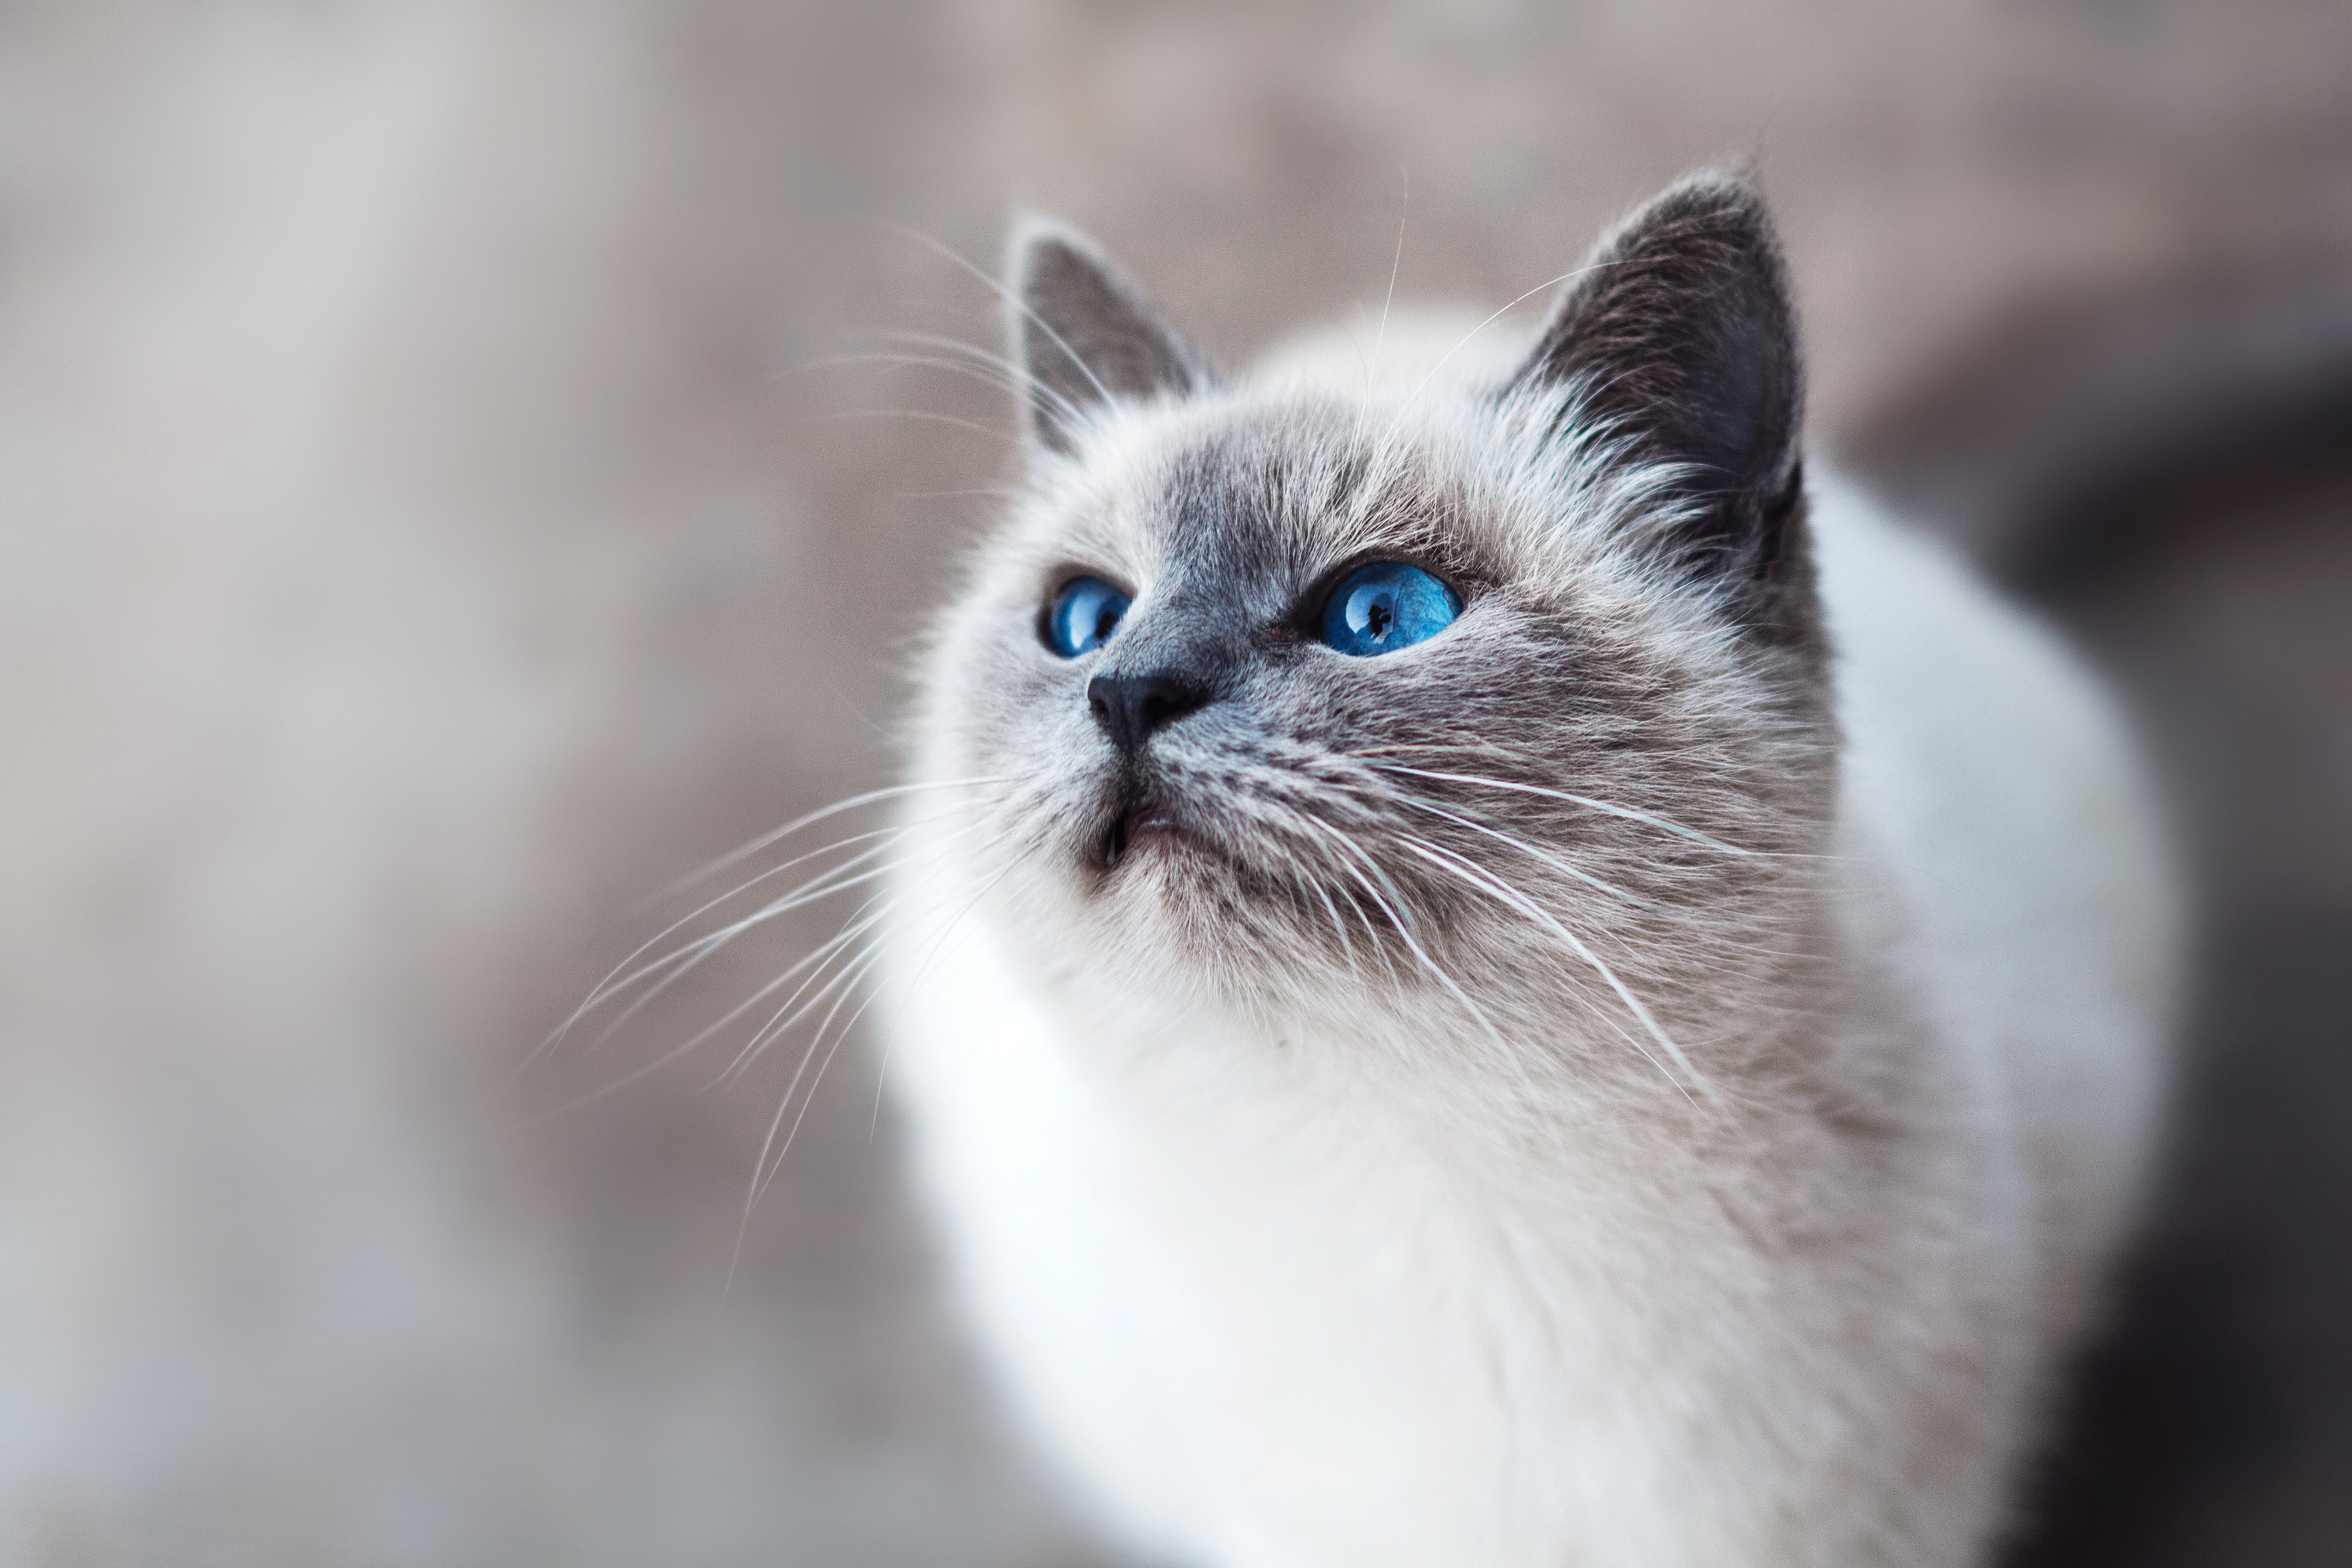
Label: gatto